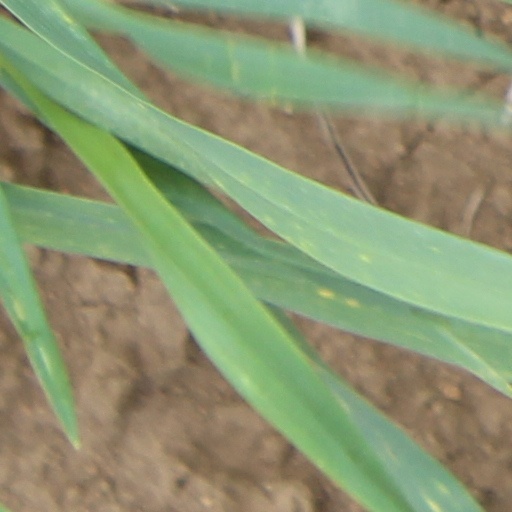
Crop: wheat